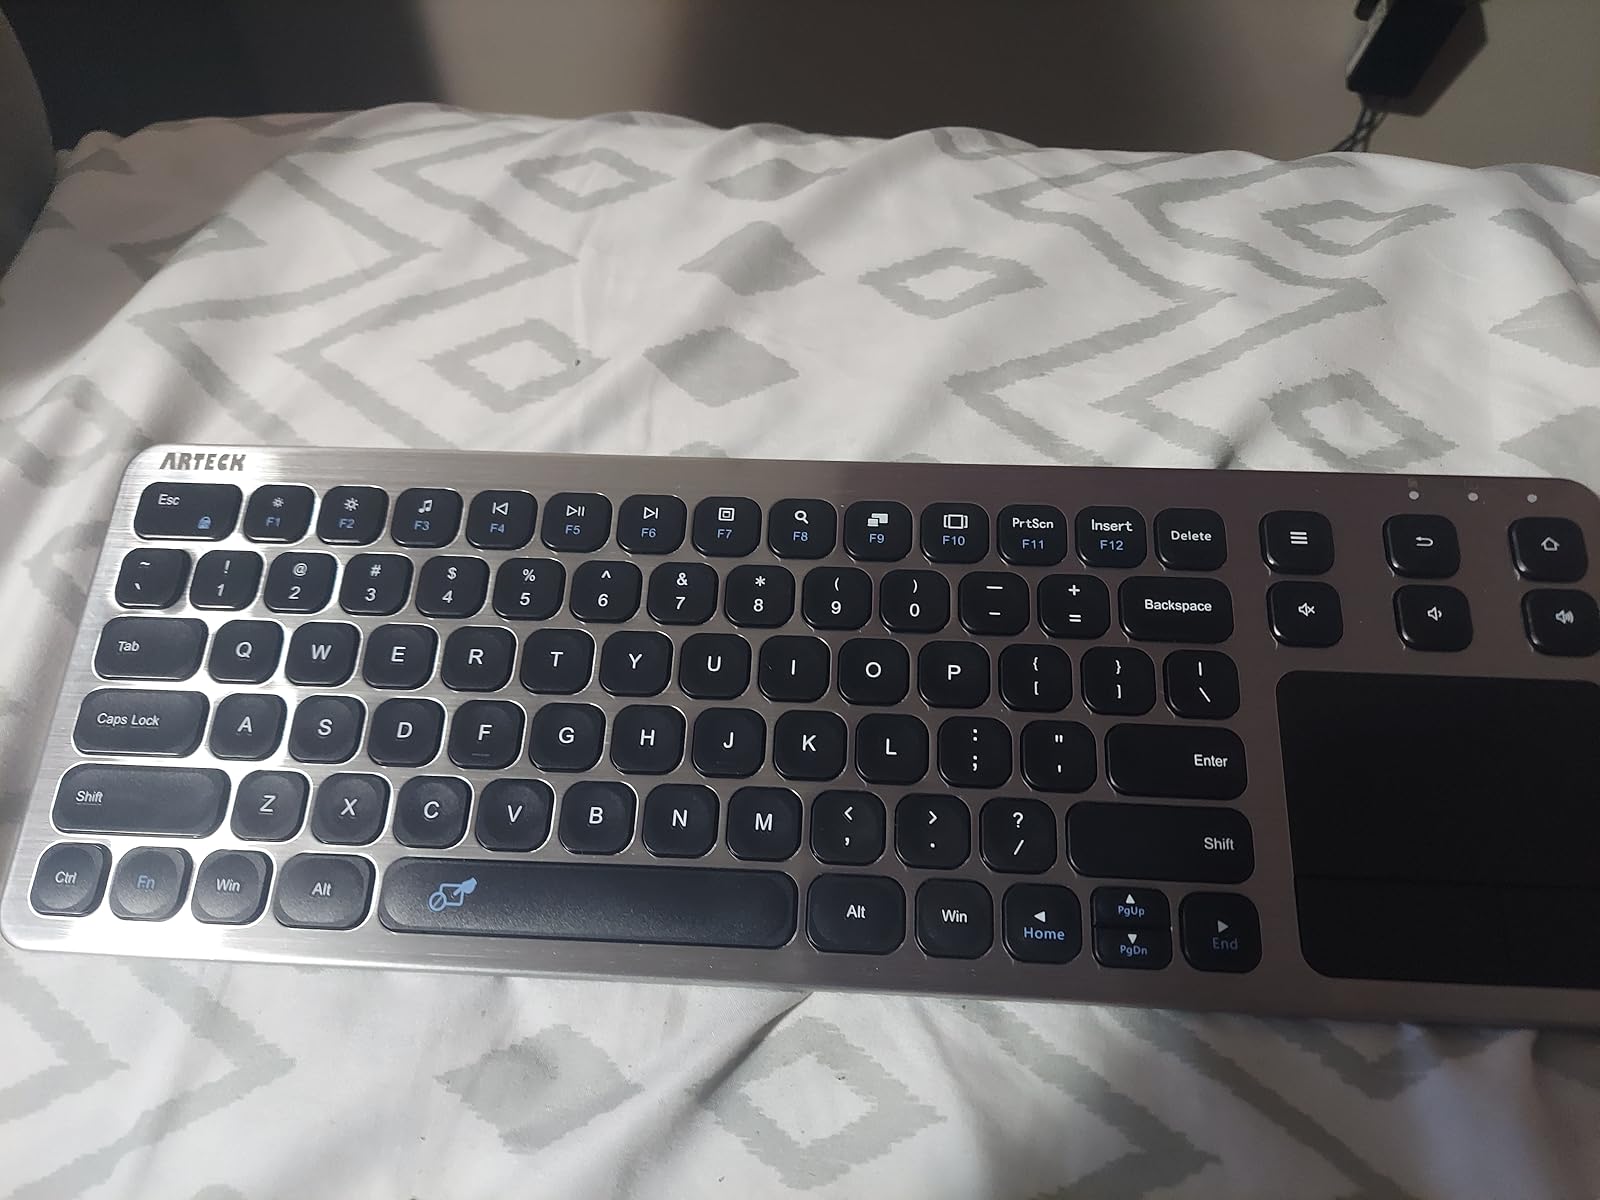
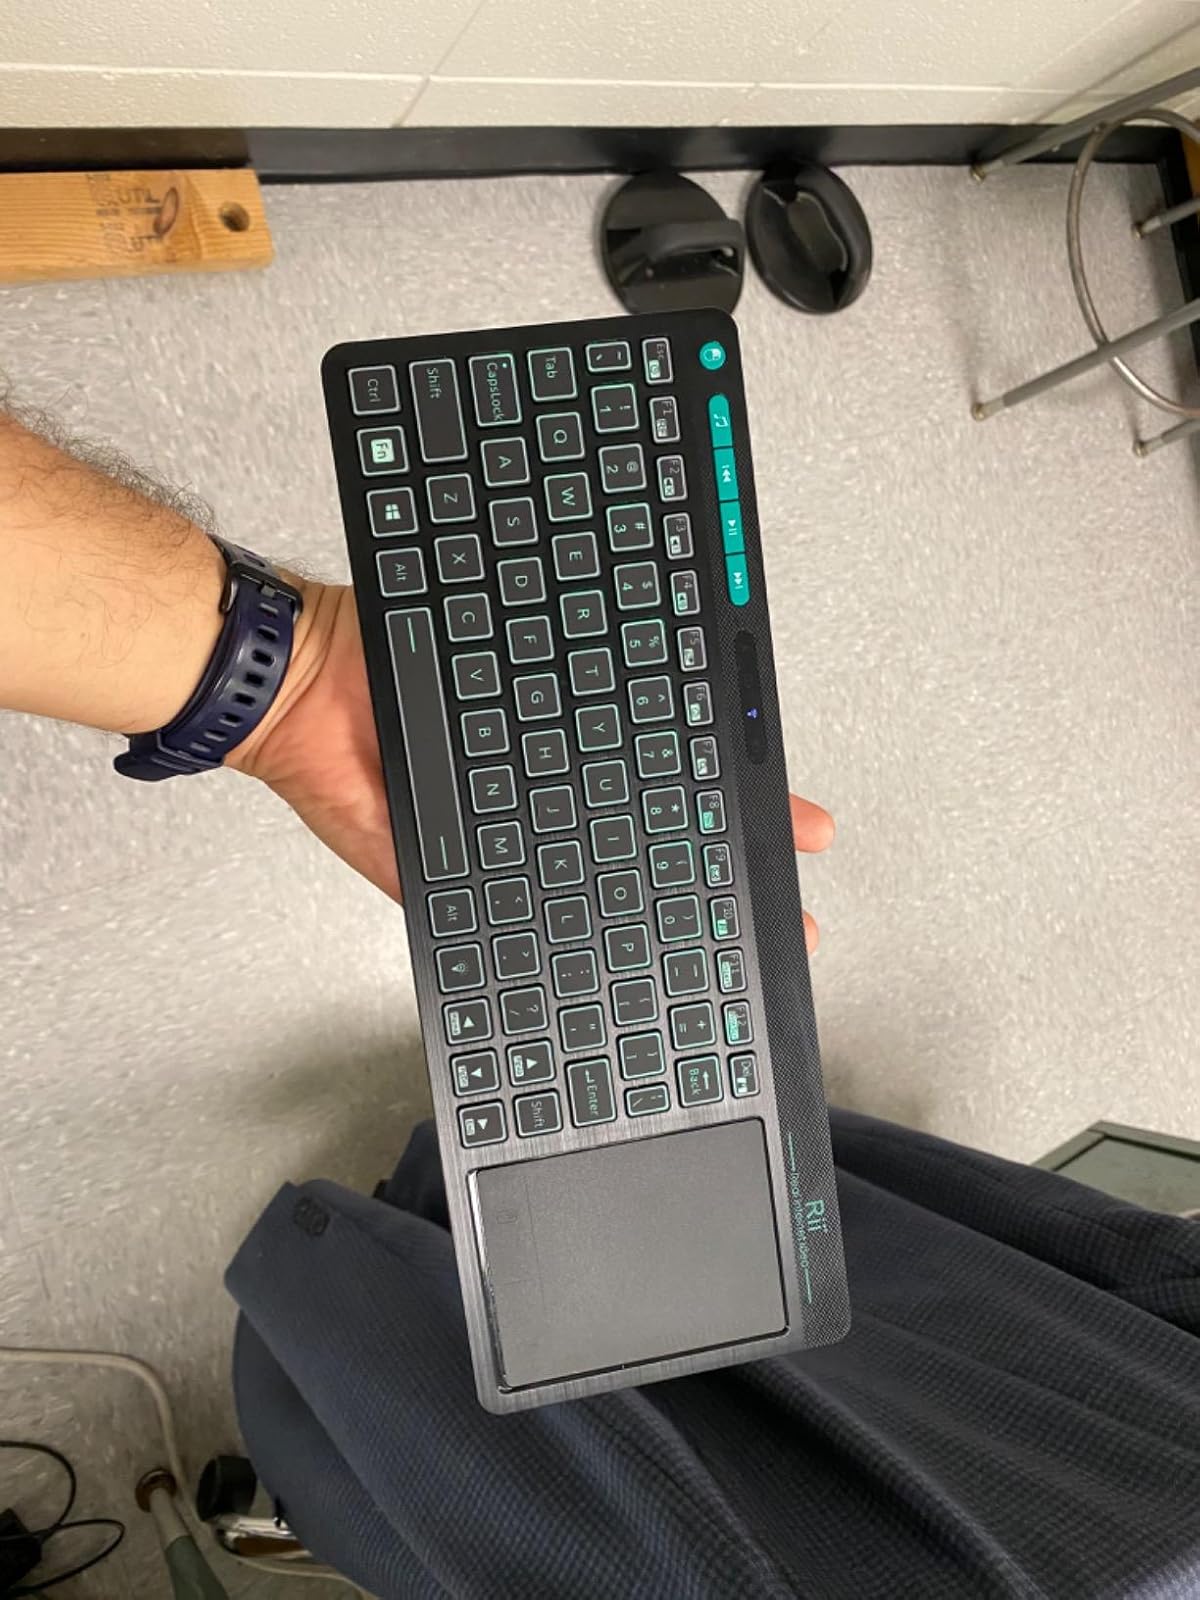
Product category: keyboard
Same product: no